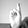
ASL letter: R